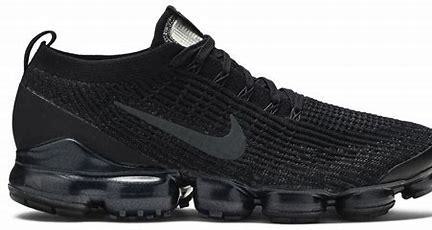
Brand: Nike
Model: Air Vapormax Flyknit 3